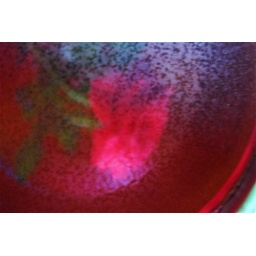
Pink rose reflected in black bowl